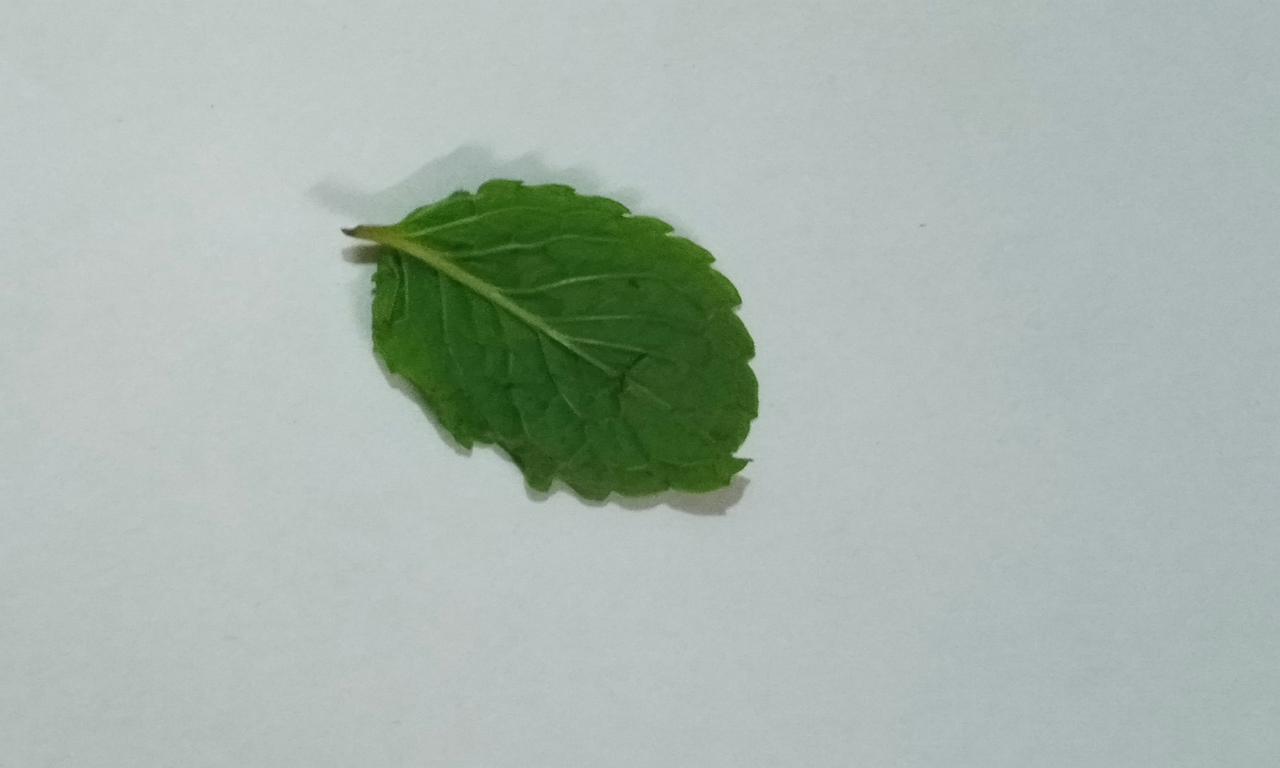
Label: Fresh